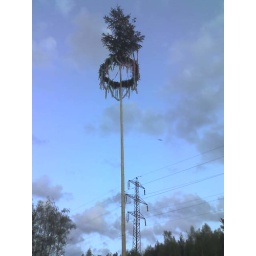
A traditional Czech May pole for comparison- this one was by Sidlovak lake in Pilsen